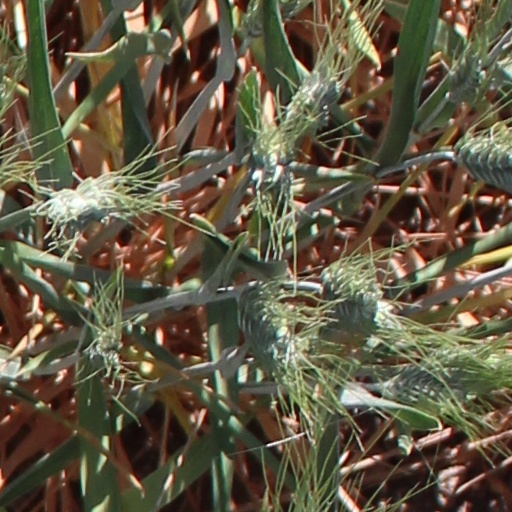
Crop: wheat